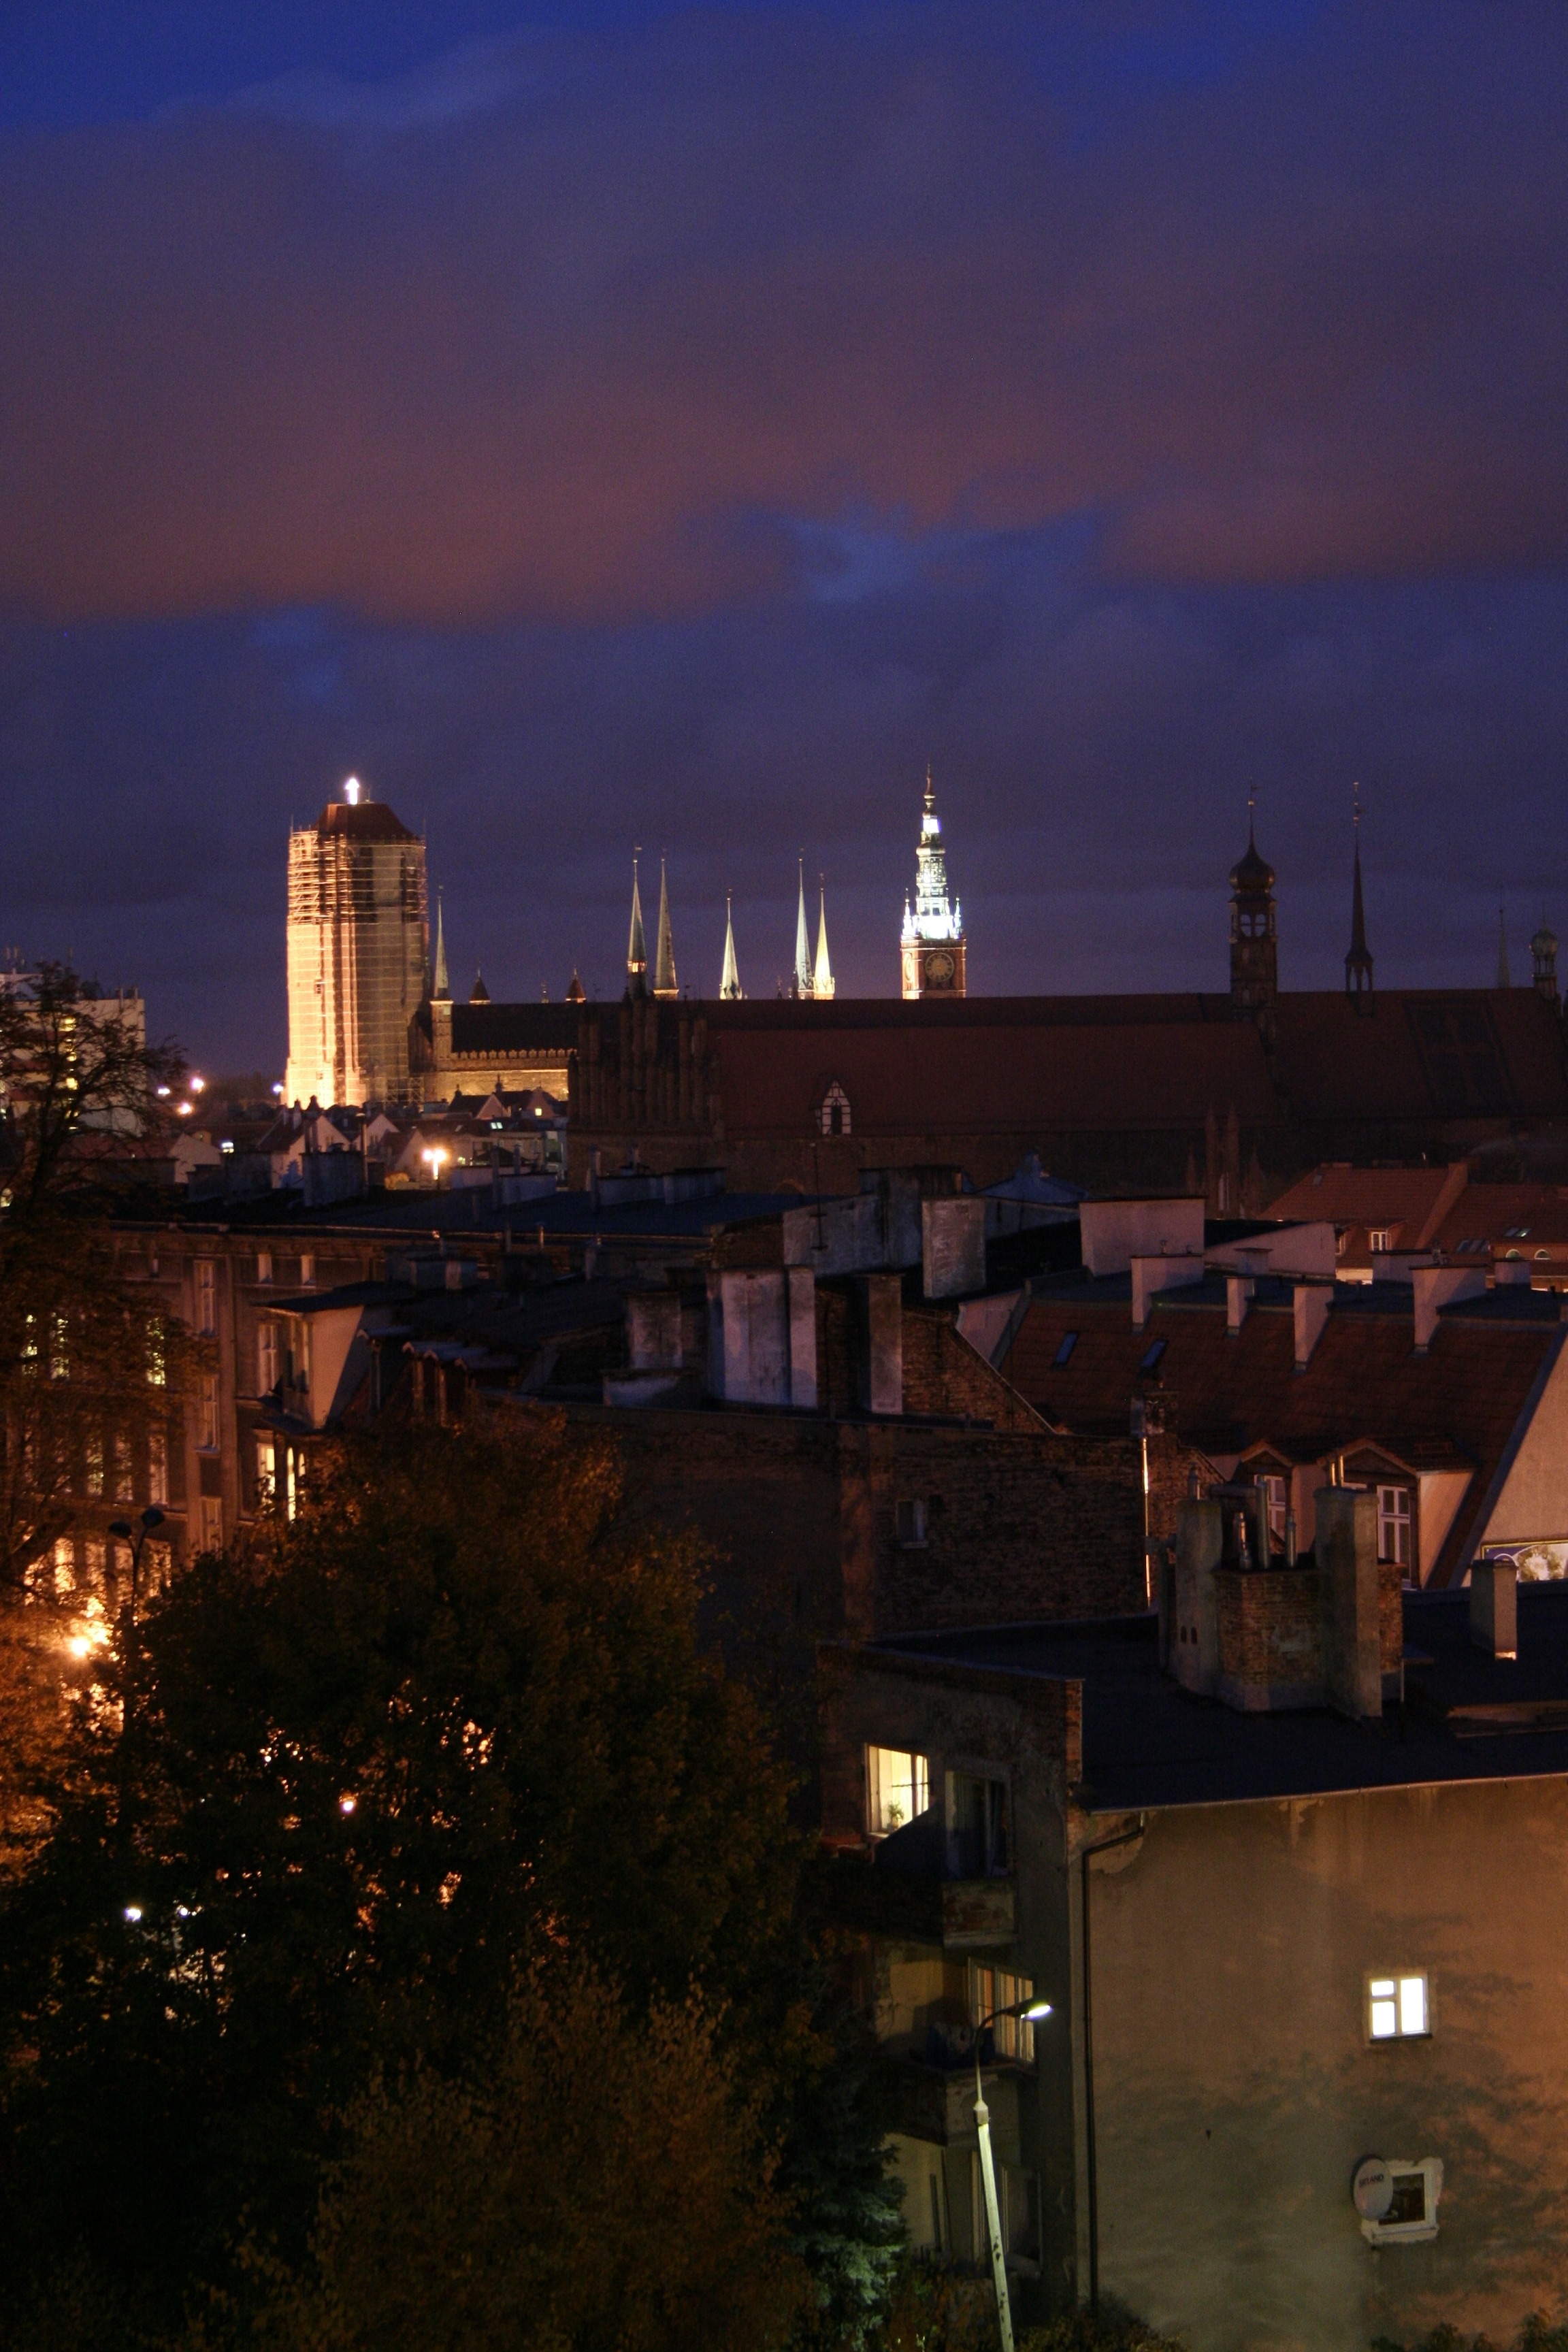
sunset, skyline, night, morning, dawn, city, skyscraper, cityscape, downtown, dusk, evening, reflection, landmark, st mary's church, gdansk, urban area, human settlement